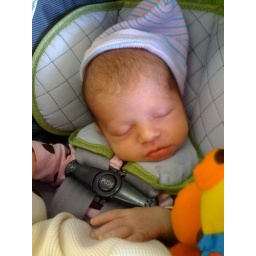
sleepy ellen in car seat